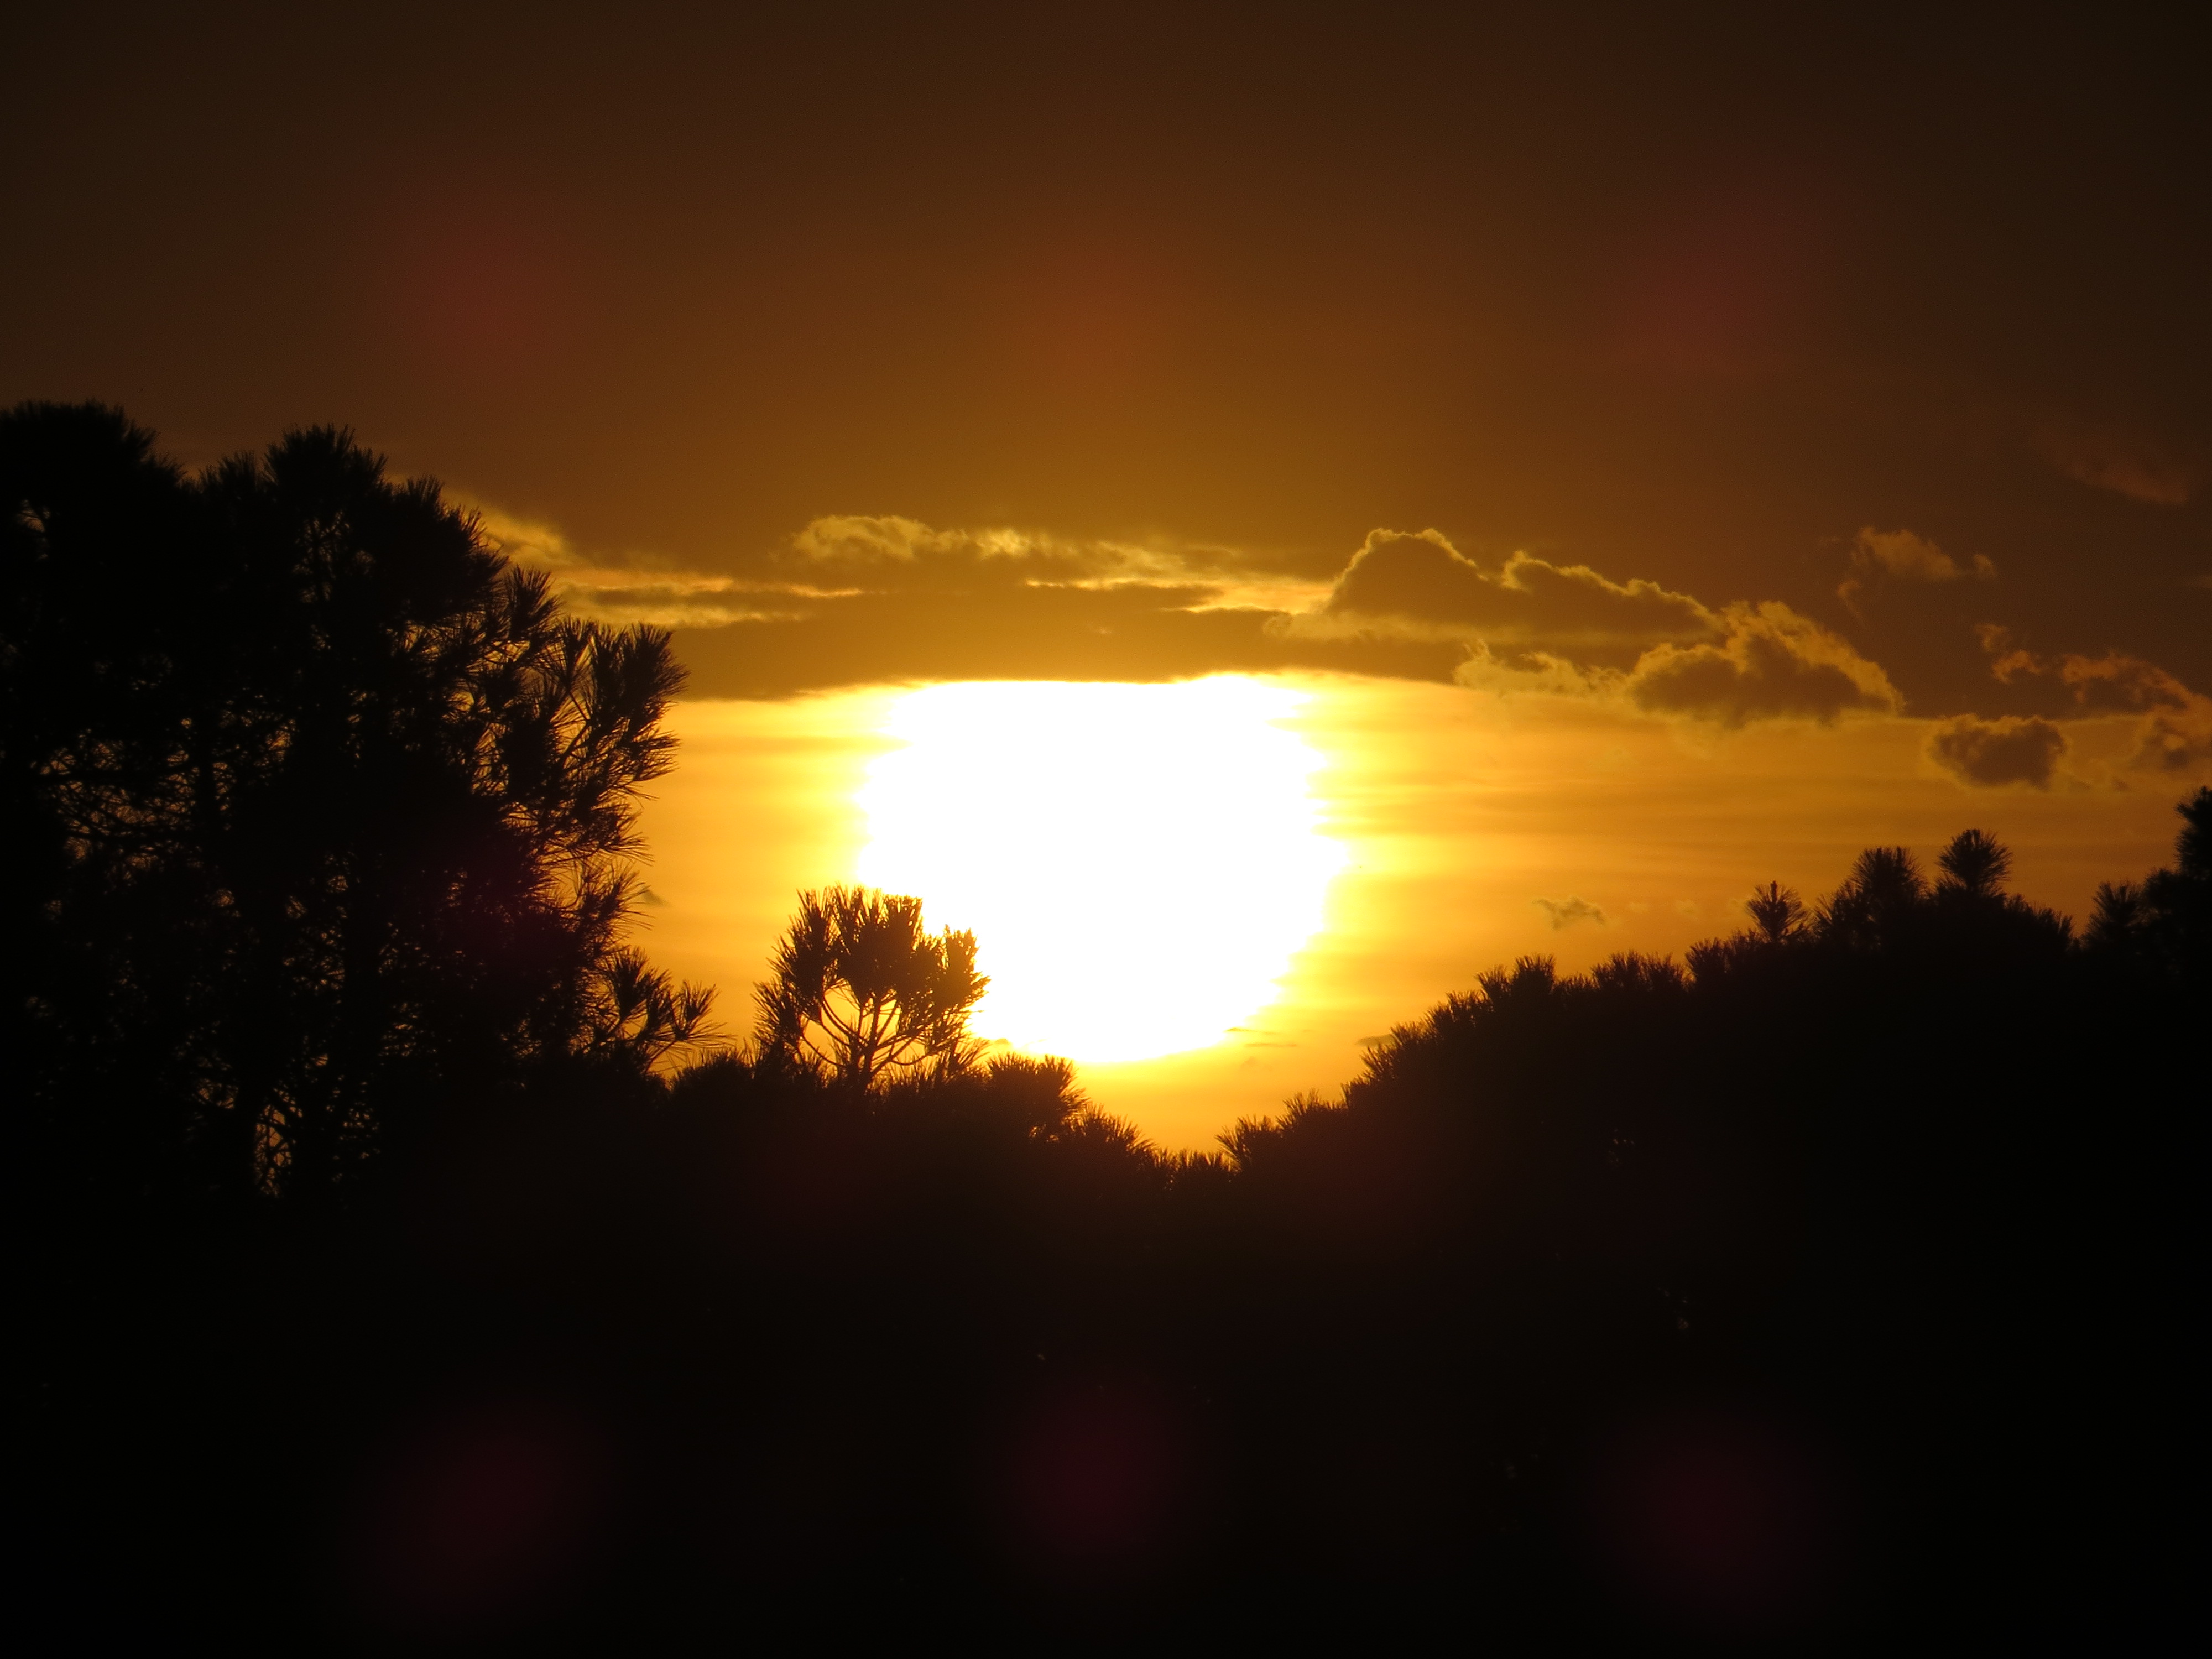
sunset, sun, clouds, dusk, twilight, evening, nature, landscape, forest, mountains, beautiful, relax, meditation, peace, calm, sky, afterglow, sunrise, red sky at morning, atmosphere, horizon, sunlight, dawn, atmosphere of earth, morning, phenomenon, cloud, daytime, astronomical object, darkness, tree, computer wallpaper